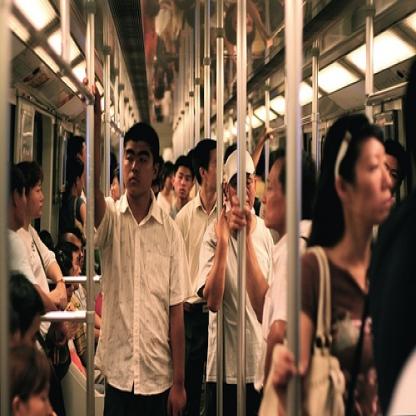
Scene: Indoor